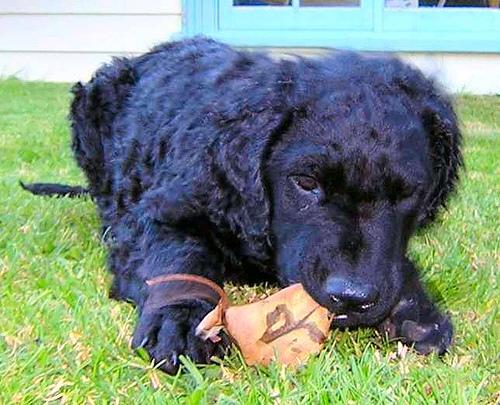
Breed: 202-n000028-curly_coated_retriever